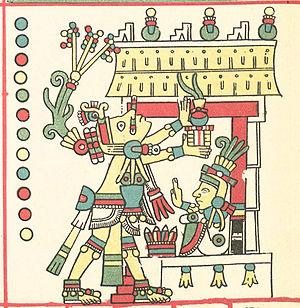
Cinteotl, dieu du maïs (Codex Fejérváry-Mayer, page 34)